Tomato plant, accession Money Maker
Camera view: vertical (180 deg); turntable rotation: 120 degrees
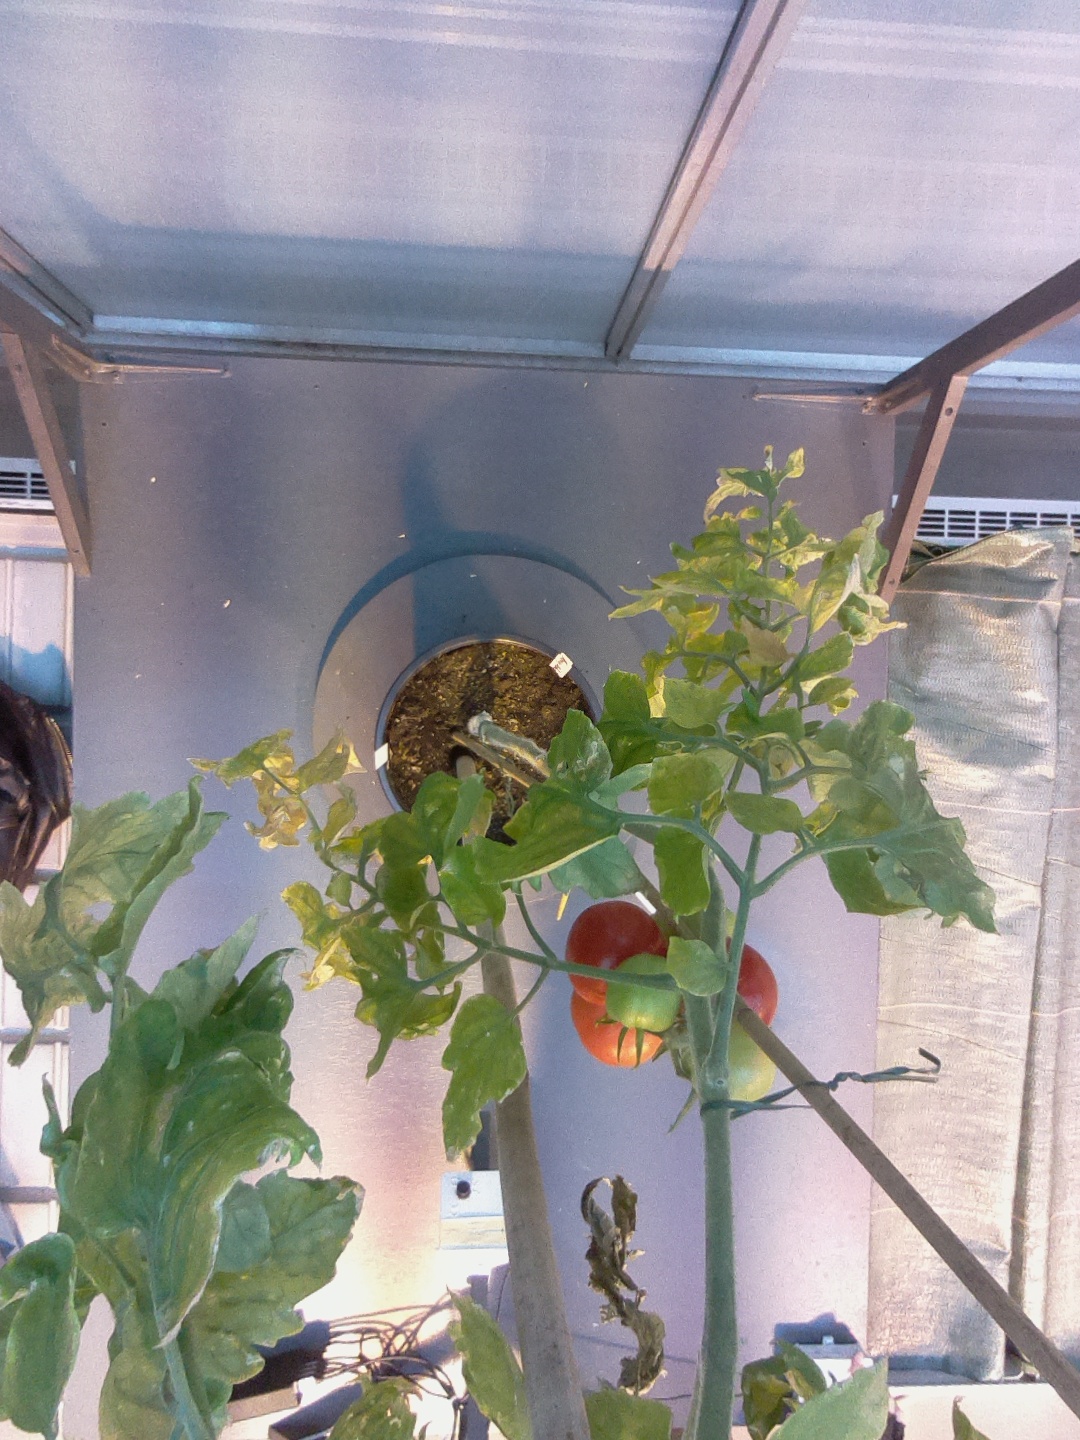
BBCH growth stage 84: 40%-50% of fruits show typical fully ripe color